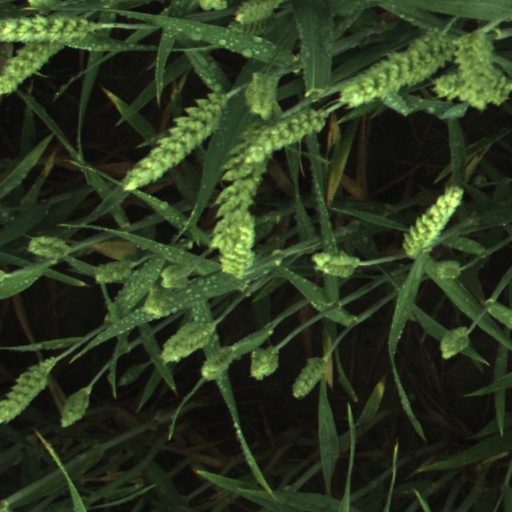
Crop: wheat